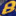
Number: 8